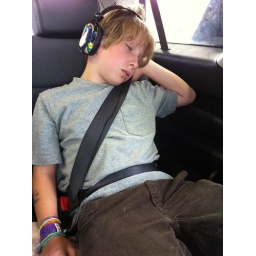
Big boys still fall asleep in the car too.